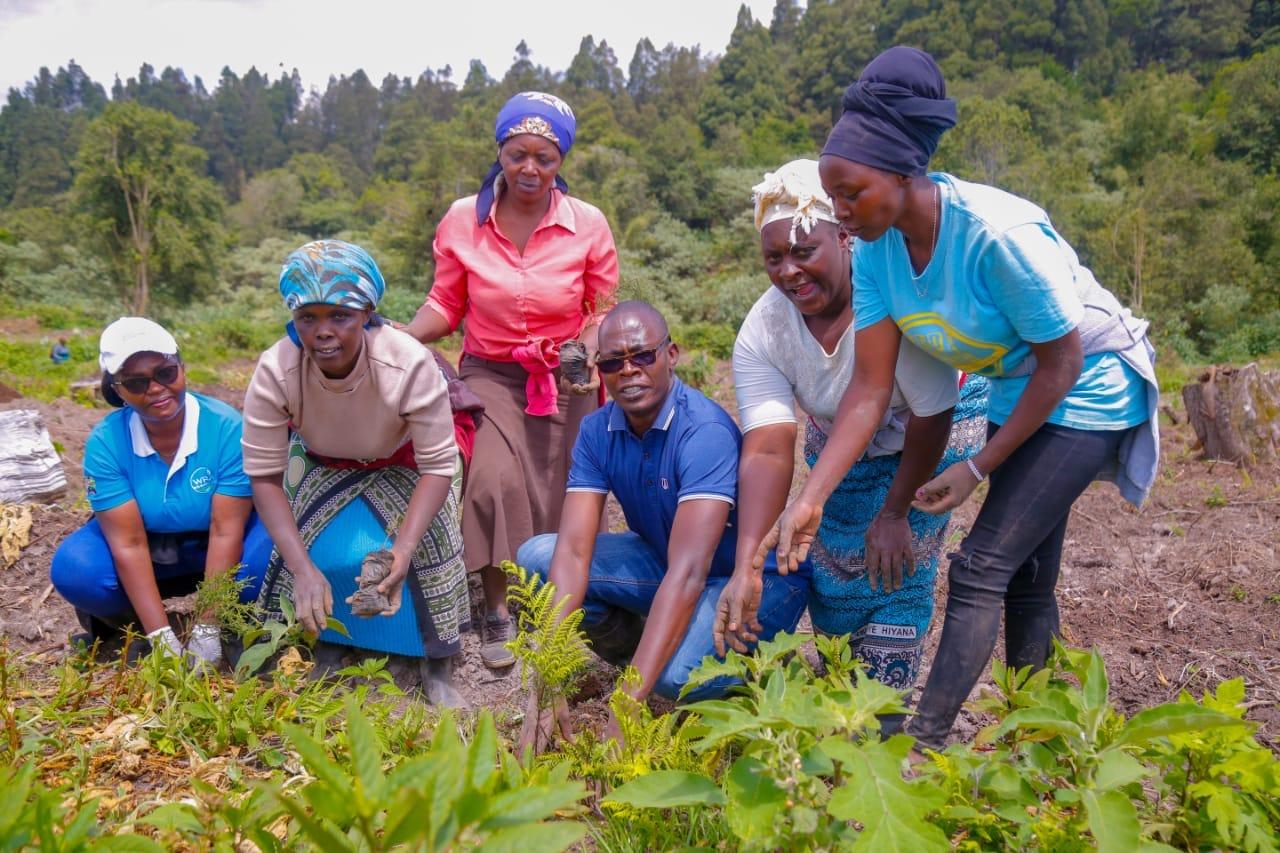
Wataalamu wa misitu wa kike na wa kiume waliovalia mavazi nadhifu sana, wakiwa katika pori wakikagua miche ya miti iliyoota katika eneo hilo. Huku wakizungukwa na mapori, miti mirefu pamoja na vichaka vidogovidogo, vinavyopatikana katika eneo hili.